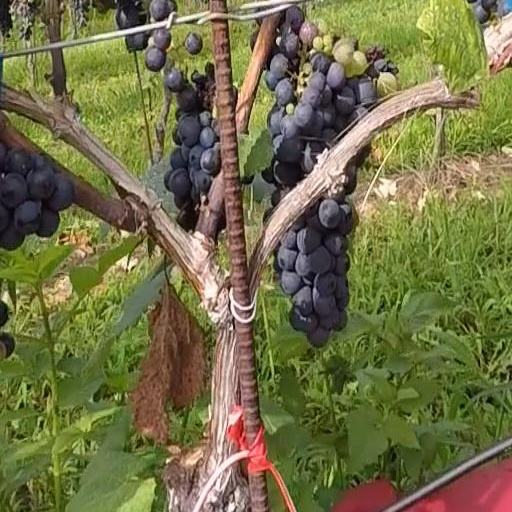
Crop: grape